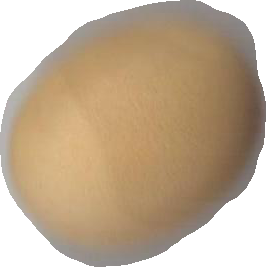
Variety: Dega